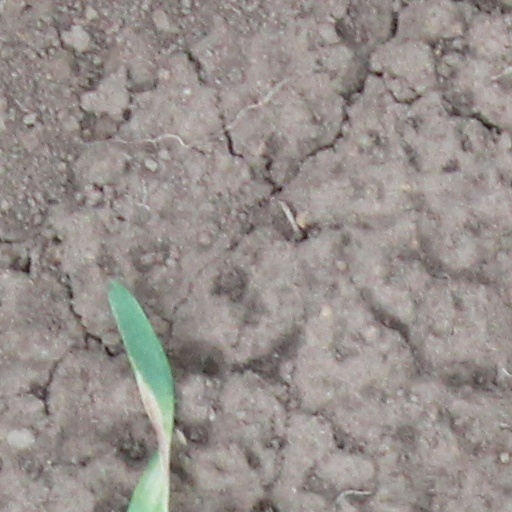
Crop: wheat